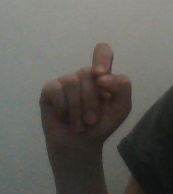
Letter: fa